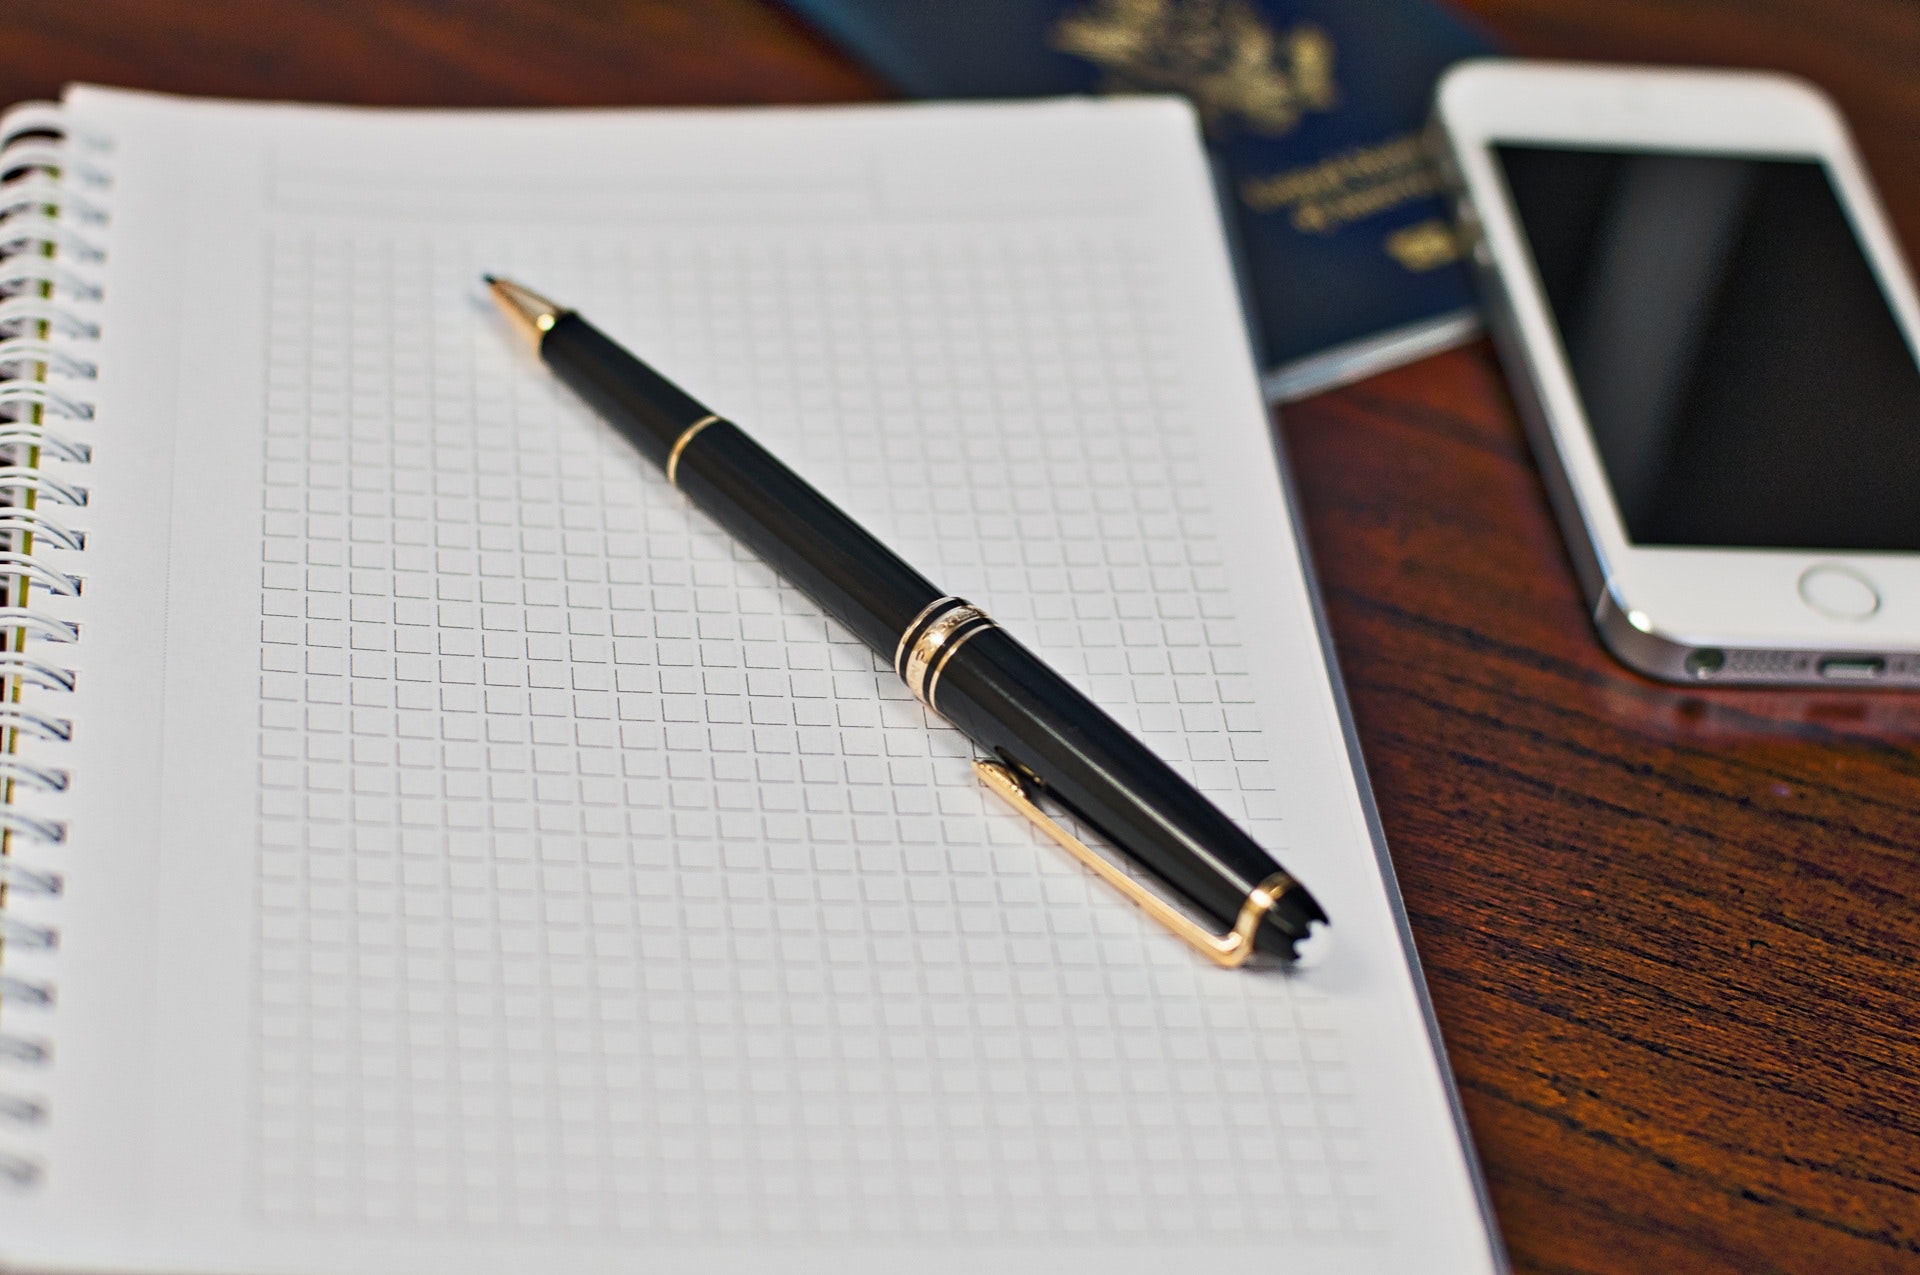
pen, office supplies, writing implement, writing instrument accessory, fountain pen, stationery, paper product, office equipment